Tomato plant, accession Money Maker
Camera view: vertical (180 deg); turntable rotation: 60 degrees
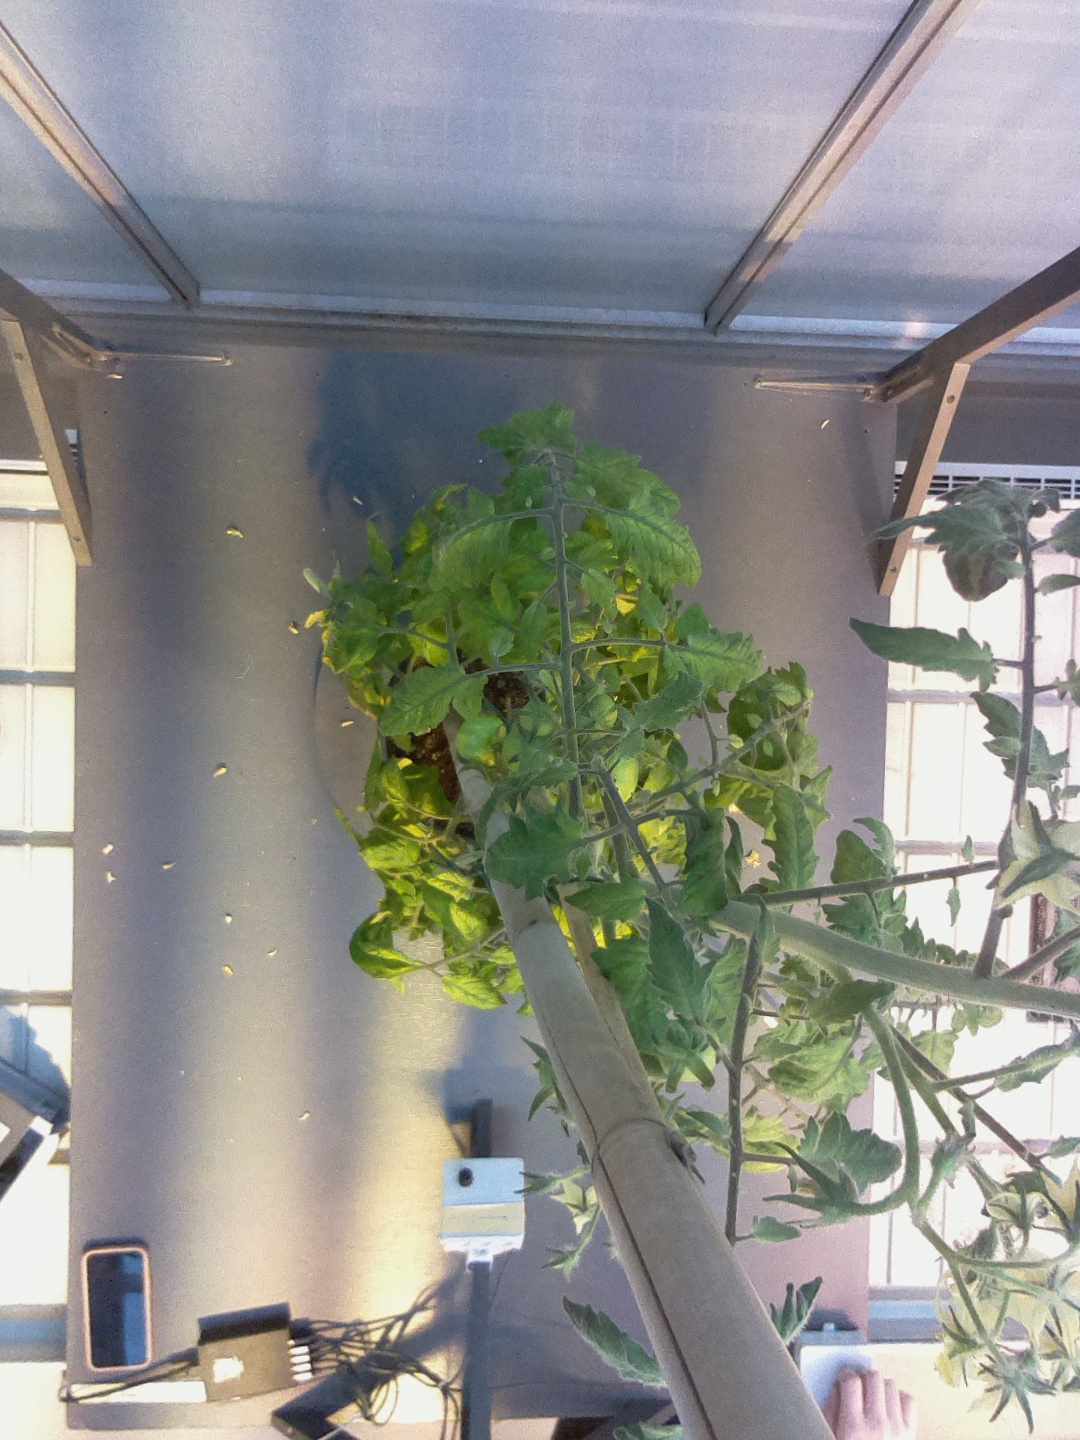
BBCH growth stage 73: 30%-40% of final fruit size